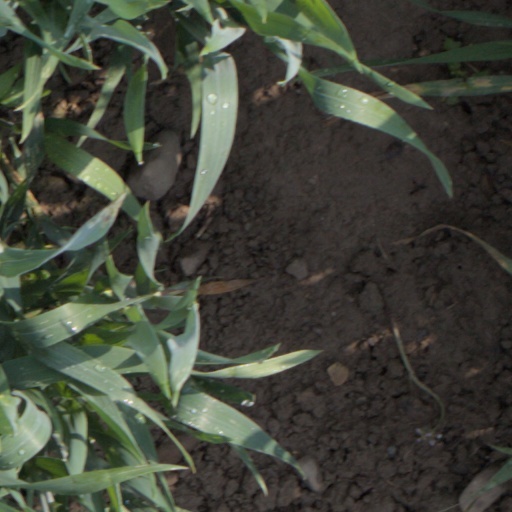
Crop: wheat